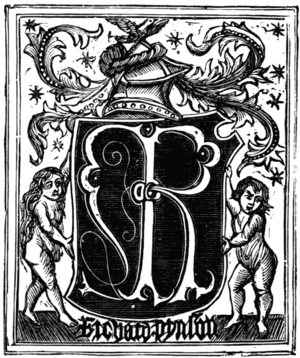
Richard Pynson, né en 1448 en Normandie et mort en 1529, est l'un des premiers imprimeurs de livres anglais. Les 500 livres qu'il a imprimés ont eu une influence sur la normalisation de la langue anglaise. Pynson, dont les livres font de lui l'imprimeur anglais remarquable de sa génération sur les plans technique et typographique est à l'origine de l'introduction des caractères romains dans l'impression anglaise.